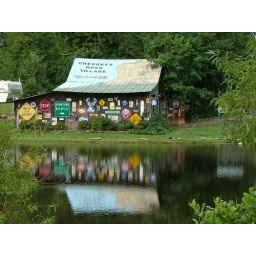
This barn was located along the road between Centre and Collinsville in Cherokee County, Alabama.